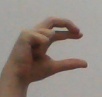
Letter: thal